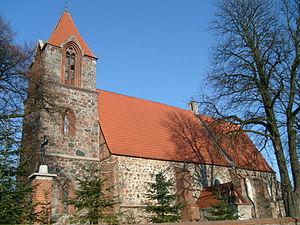
Dźwierzno est un village de Pologne situé en Couïavie-Poméranie, dans le Powiat de Toruń et dans le gmina de Chełmża.